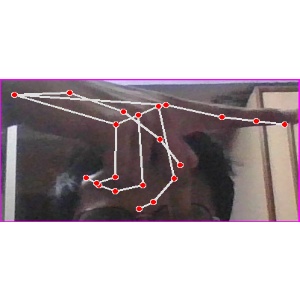
अक्षर: प